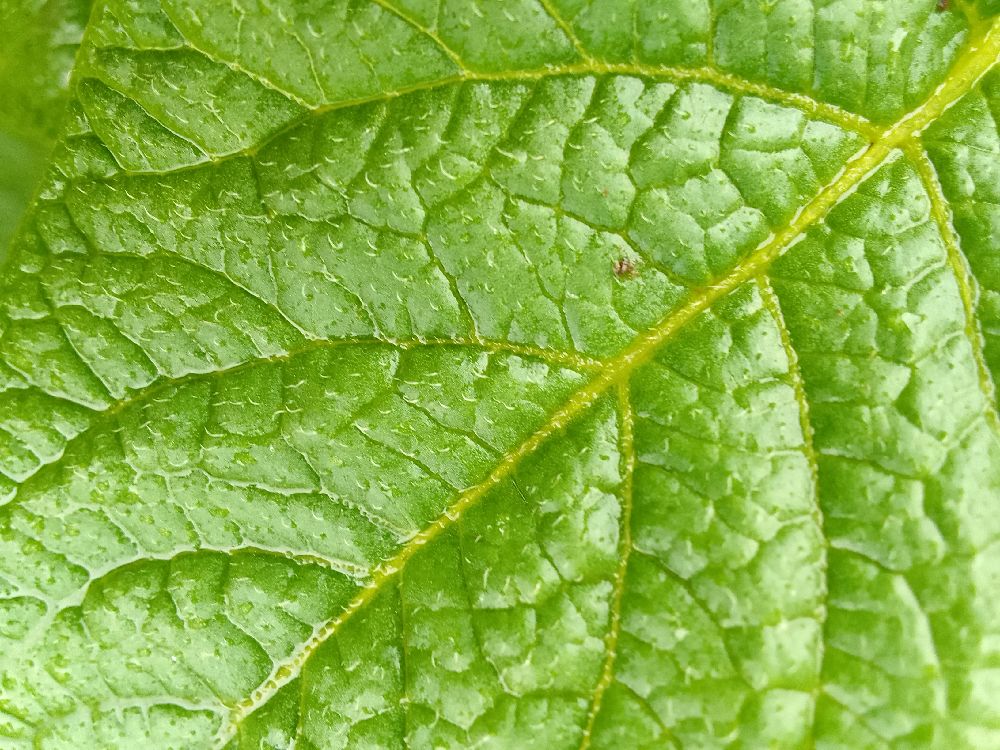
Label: Healthy